Colesworthey Grant

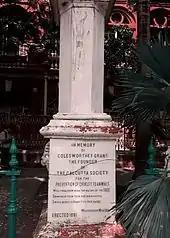
Memorial obelisk in Calcutta. The watering trough at the base and the lantern holders are now missing.

Grant was born in London to a Scottish father who manufactured mathematical instruments and a mother of Welsh ancestry. He arrived in India at the age of nineteen and joined his brother George who was a clock and watch-maker in Calcutta. Colesworthey was injured in the spine from a fall during one of his exercise sessions and could not walk straight after that. He took an interest in sketching and began to contribute to the "India Review" from 1838 through Dr Fred Corbyn and later to the "Calcutta Monthly Journal". These early works included portrait sketches of many eminent persons who lived in Calcutta. He later became a professor of drawing at Presidency College. Grant also illustrated Dr. Frederic J. Mouat's "Atlas of Anatomy".